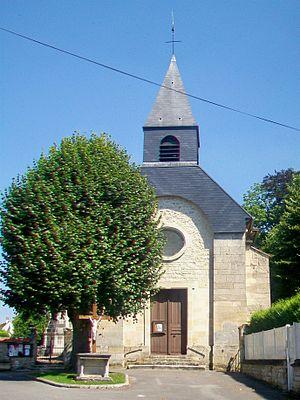
Monceaux est une commune française située dans le département de l'Oise, en région Hauts-de-France. Ses habitants sont appelés les Moncéens et les Moncéennes.